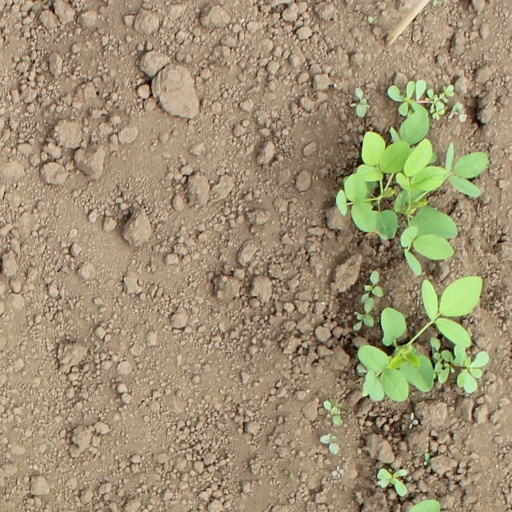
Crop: soybean